Death and funeral of Prince Philip, Duke of Edinburgh

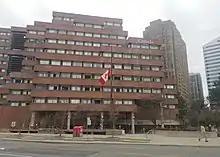
The Canadian flag flying at half-mast outside the Joseph Shepard Building, Toronto, on 11 April

Gun salutes were fired across the UK, in Gibraltar, and on warships, including and , at sea. Sporting bodies modified their programmes as a mark of respect. On 11 April a service of remembrance was held at Canterbury Cathedral by Archbishop Justin Welby. Similar services were held across the UK.